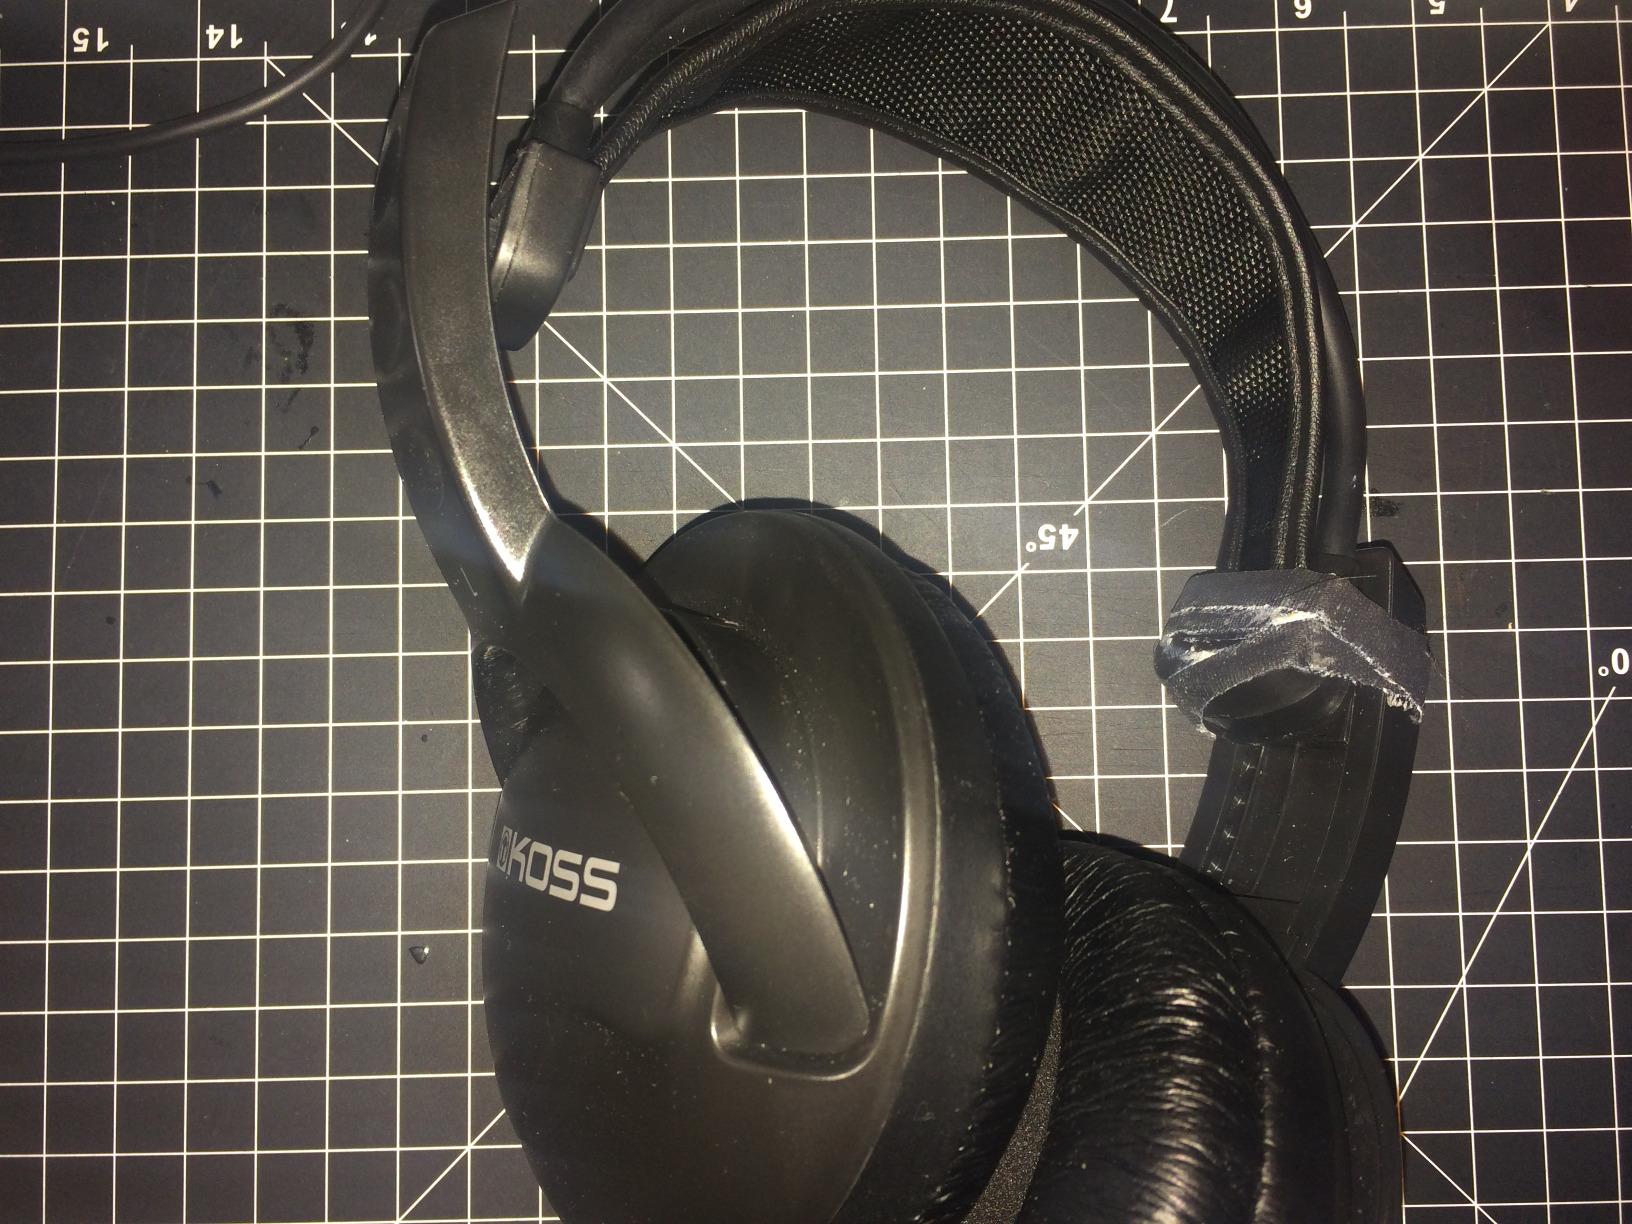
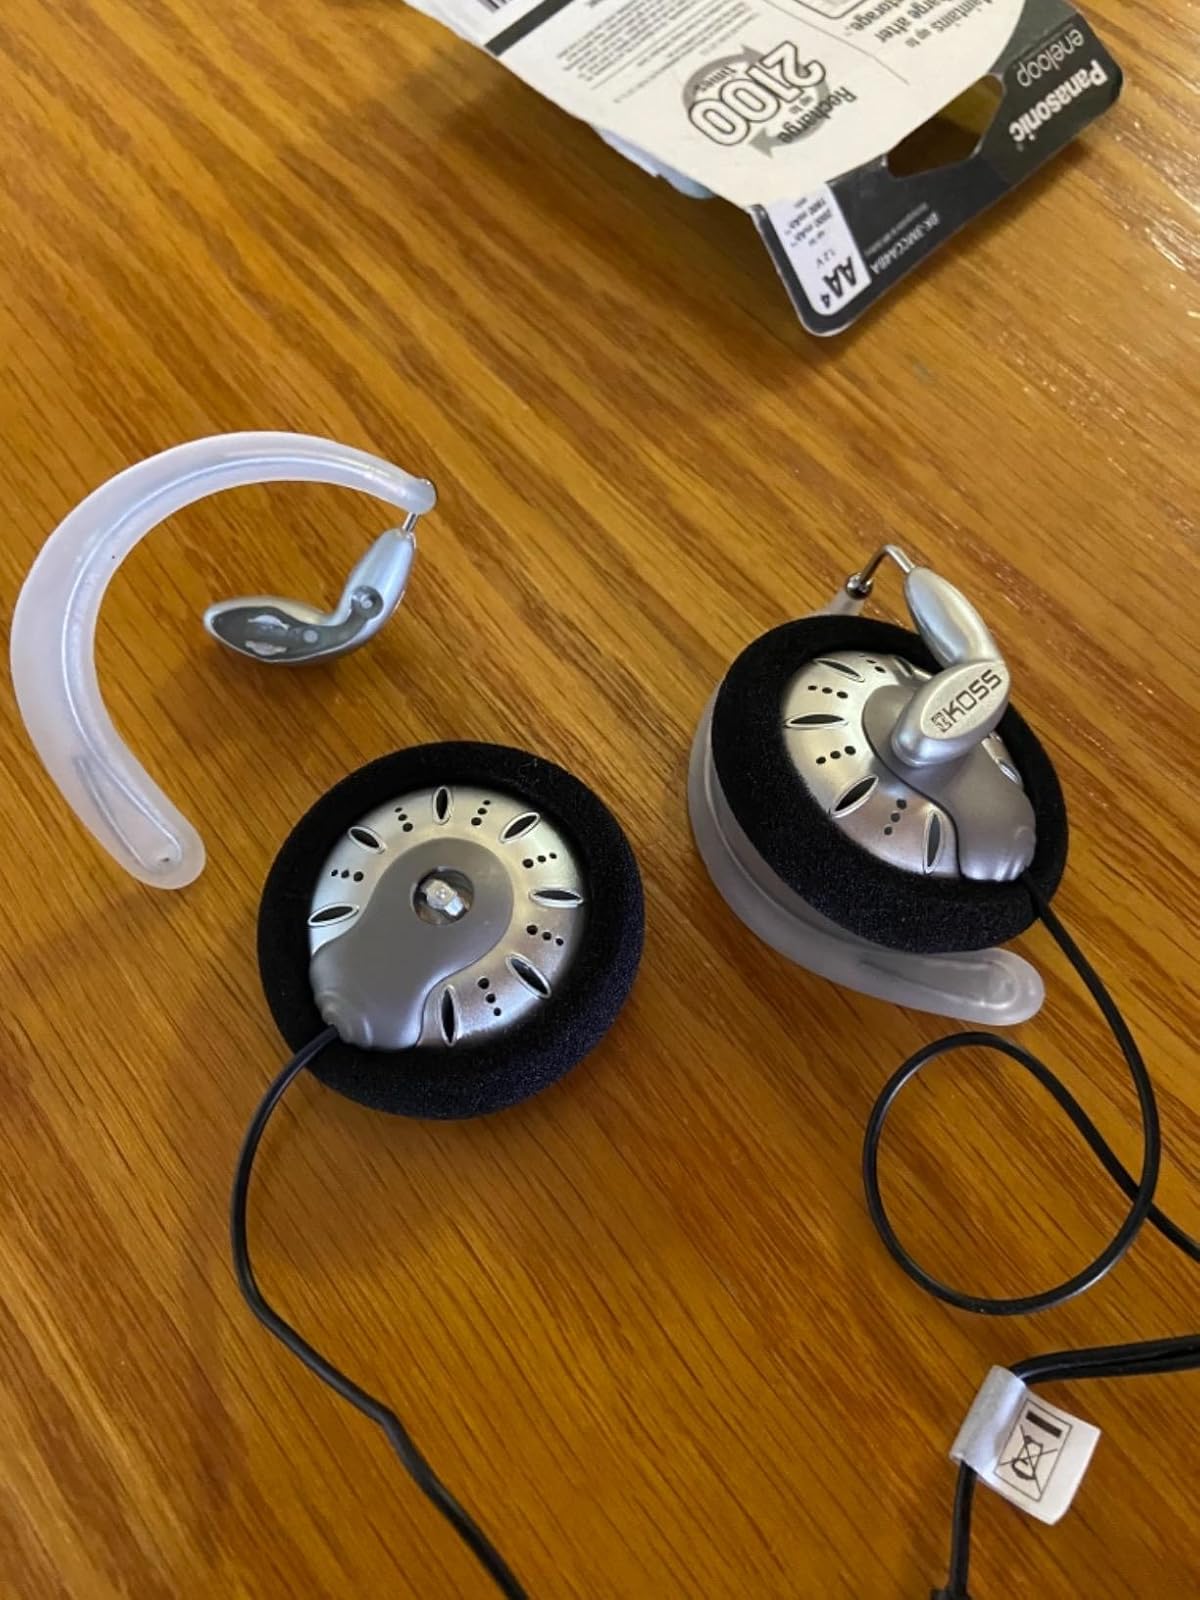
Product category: headphones
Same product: no